Vāsudeva

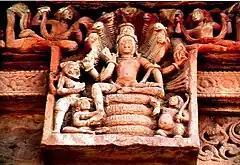
A depiction of Vāsudeva at Deogarh. He holds the wheel, the conch and salutes in Abhaya Mudra.

At Chilas II archeological site dated to the first half of 1st-century CE in northwest Pakistan, near the Afghanistan border, are engraved two males along with many Buddhist images nearby. The larger of the two males holds a plough and club in his two hands. The artwork also has an inscription with it in Kharosthi script, which has been deciphered by scholars as "Rama-Krsna", and interpreted as an ancient depiction of the two brothers Balarama and Krishna.